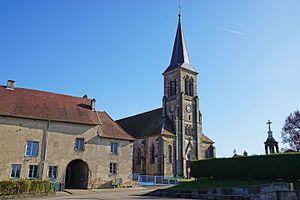
La mairie et l'église de La Villedieu-en-Fontenette.